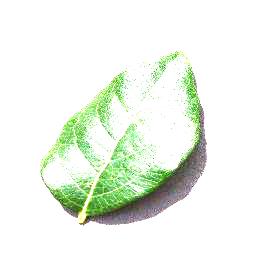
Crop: blueberry
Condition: healthy